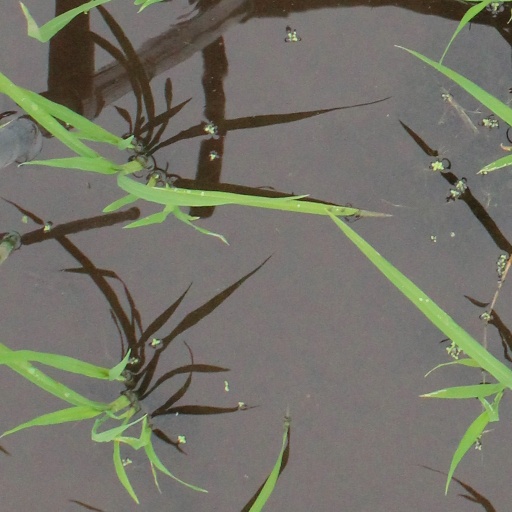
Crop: rice